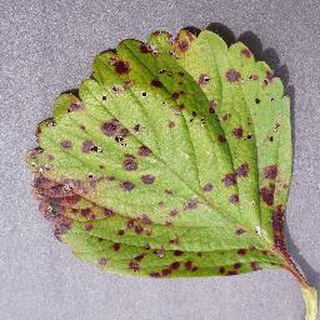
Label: strawberry_leaf_scorch